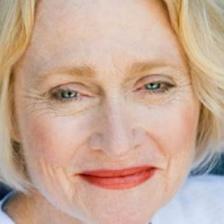
Label: faces